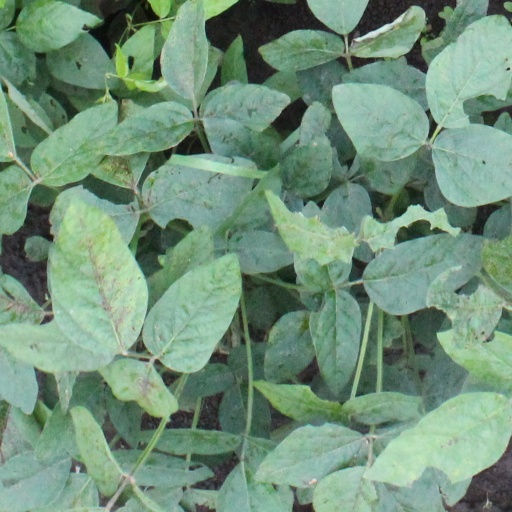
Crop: soybean